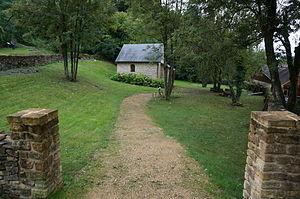
Chapelle dédiée à Quentin et son cimetière à Aiglemont .
Aiglemont est une commune française située dans le département des Ardennes, en région Grand Est.